Old French law

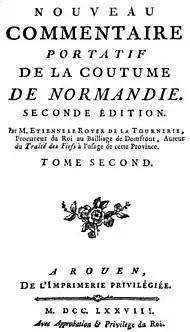
Cover of the 1778 Coutume de Normandie

In the 18th century, Voltaire declared that in travelling through France one changed the laws as often as one changed horses.